Carrickfergus

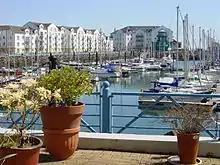
The Carrickfergus marina complex

In 1912 the people of Carrickfergus turned out in their thousands to watch as the made its first ever journey up the lough from its construction dock in Belfast. The famous passenger liner was anchored overnight just off the coast of Carrickfergus, before continuing on its journey.